Clint Howard

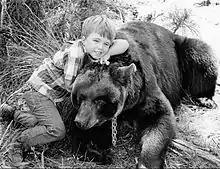
Clint in "Gentle Ben" (1967)

Howard began his career when he was two, appearing in five episodes of "The Andy Griffith Show", then starring his older brother Ron. He played Leon, a toddler in a cowboy outfit who wandered around Mayberry and silently offered people a bite of his sandwich, to which they would respond, "No thanks, Leon". Other early notable roles include his appearance on "The Streets of San Francisco" in the episode entitled "The House on Hyde Street", and "The Virginian" as Tommy, the proud owner of a new litter of pups in the episode entitled "Melanie".